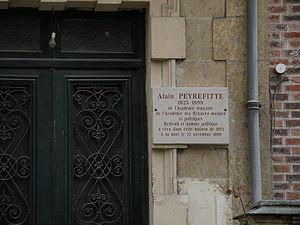
Maison d’Alain Peyrefitte, 111 rue du Ranelagh dans le 16e arrondissement de Paris.
Alain Peyrefitte, né le 26 août 1925 à Najac dans l'Aveyron et mort le 27 novembre 1999 à Paris, est un homme d'État, diplomate et écrivain français, membre de l’Académie française.
La rue du Ranelagh est une voie du 16ᵉ arrondissement de Paris.